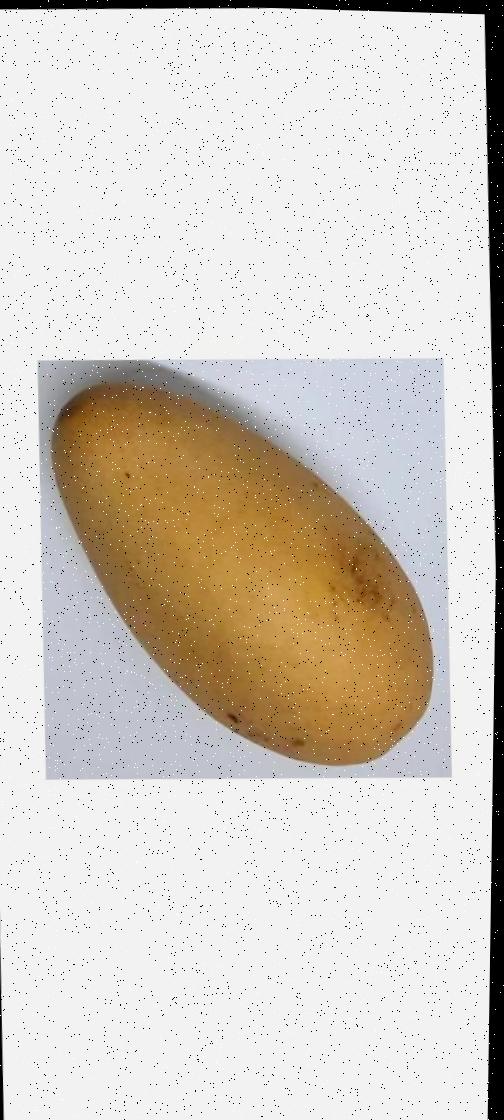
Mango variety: Katimon